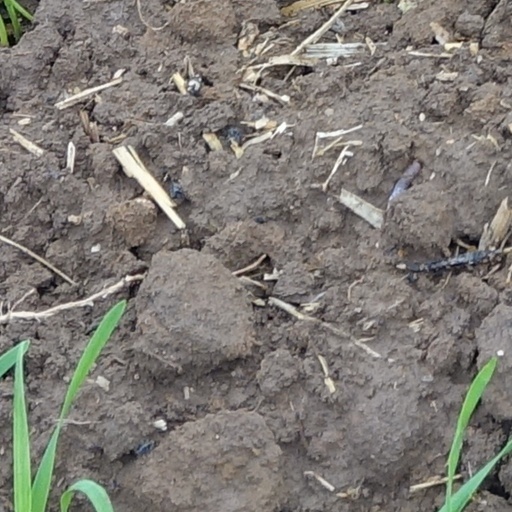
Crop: wheat